Conservation and restoration of panel paintings

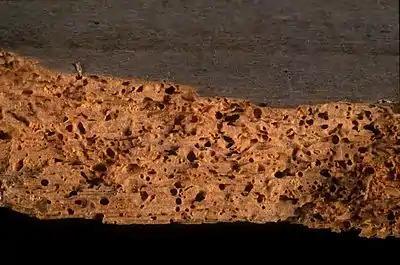
Damage done by a furniture beetle

Integrated Pest Management policies are created to reduce or limit any problems relating to pests damaging objects within collections. Basic concepts discussed in Integrated Pest Management Policies include restricting food and sugary drink consumption in exhibition, storage areas and surrounding areas along with maintaining cleanliness in exhibition and storage areas. As noted, storage also comes into play when it comes to pest management, climate control, assessment of HVAC systems, and contamination due to exposure.